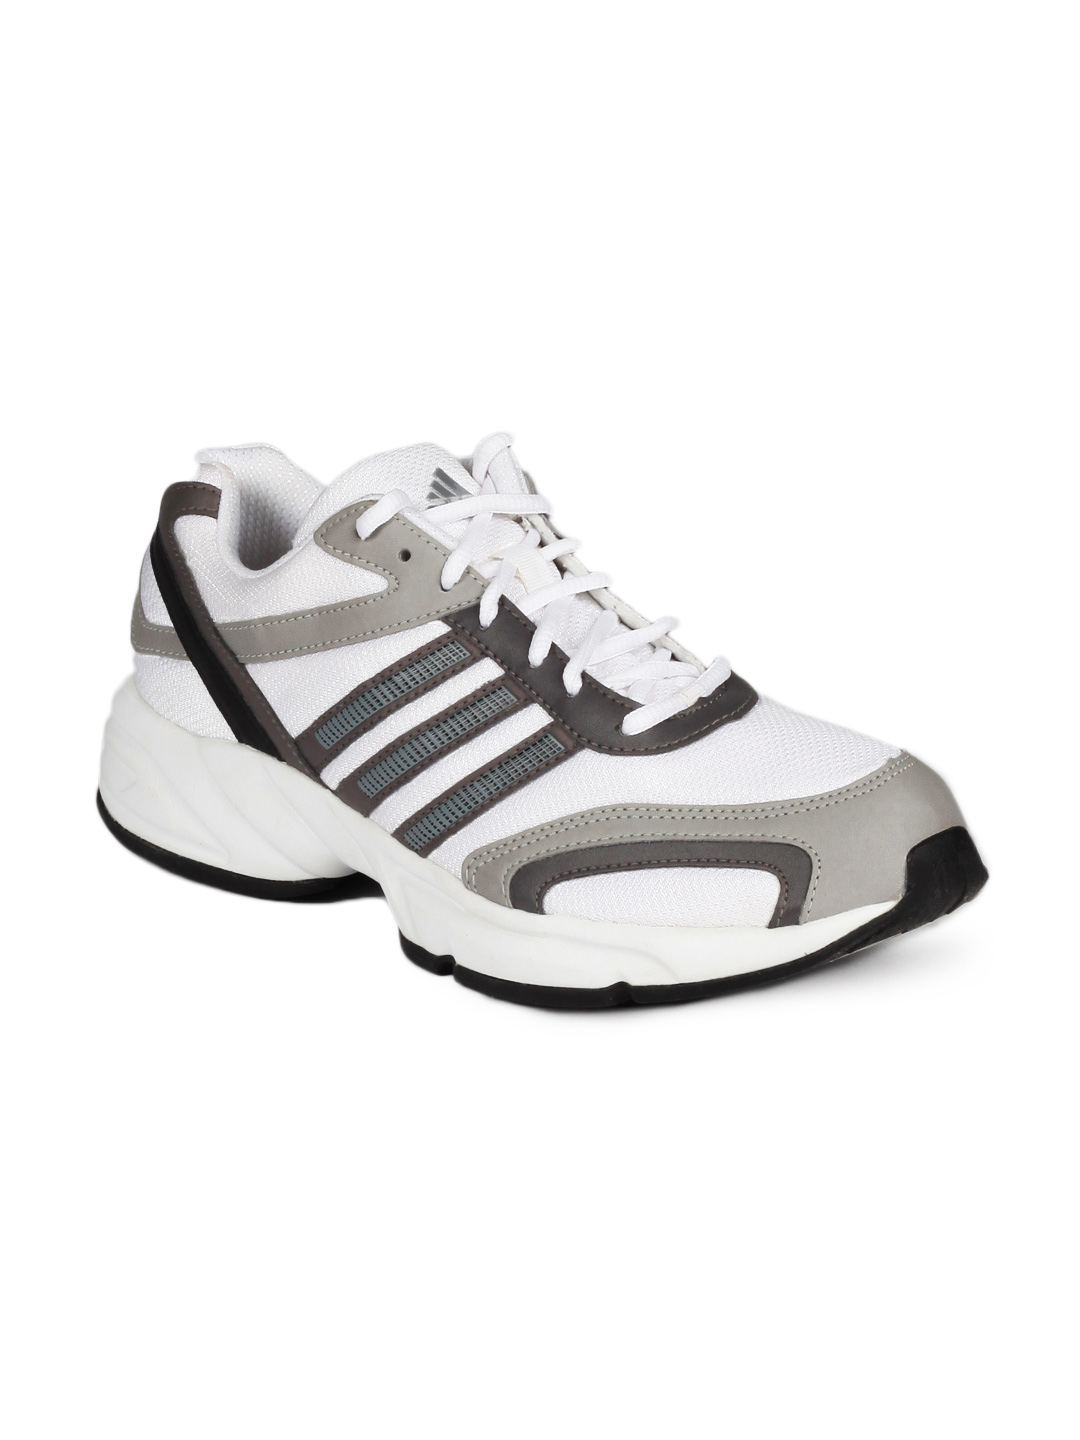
ADIDAS Men Desma White Sports Shoes
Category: Footwear / Shoes / Sports Shoes
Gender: Men
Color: White
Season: Summer 2012
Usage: Sports